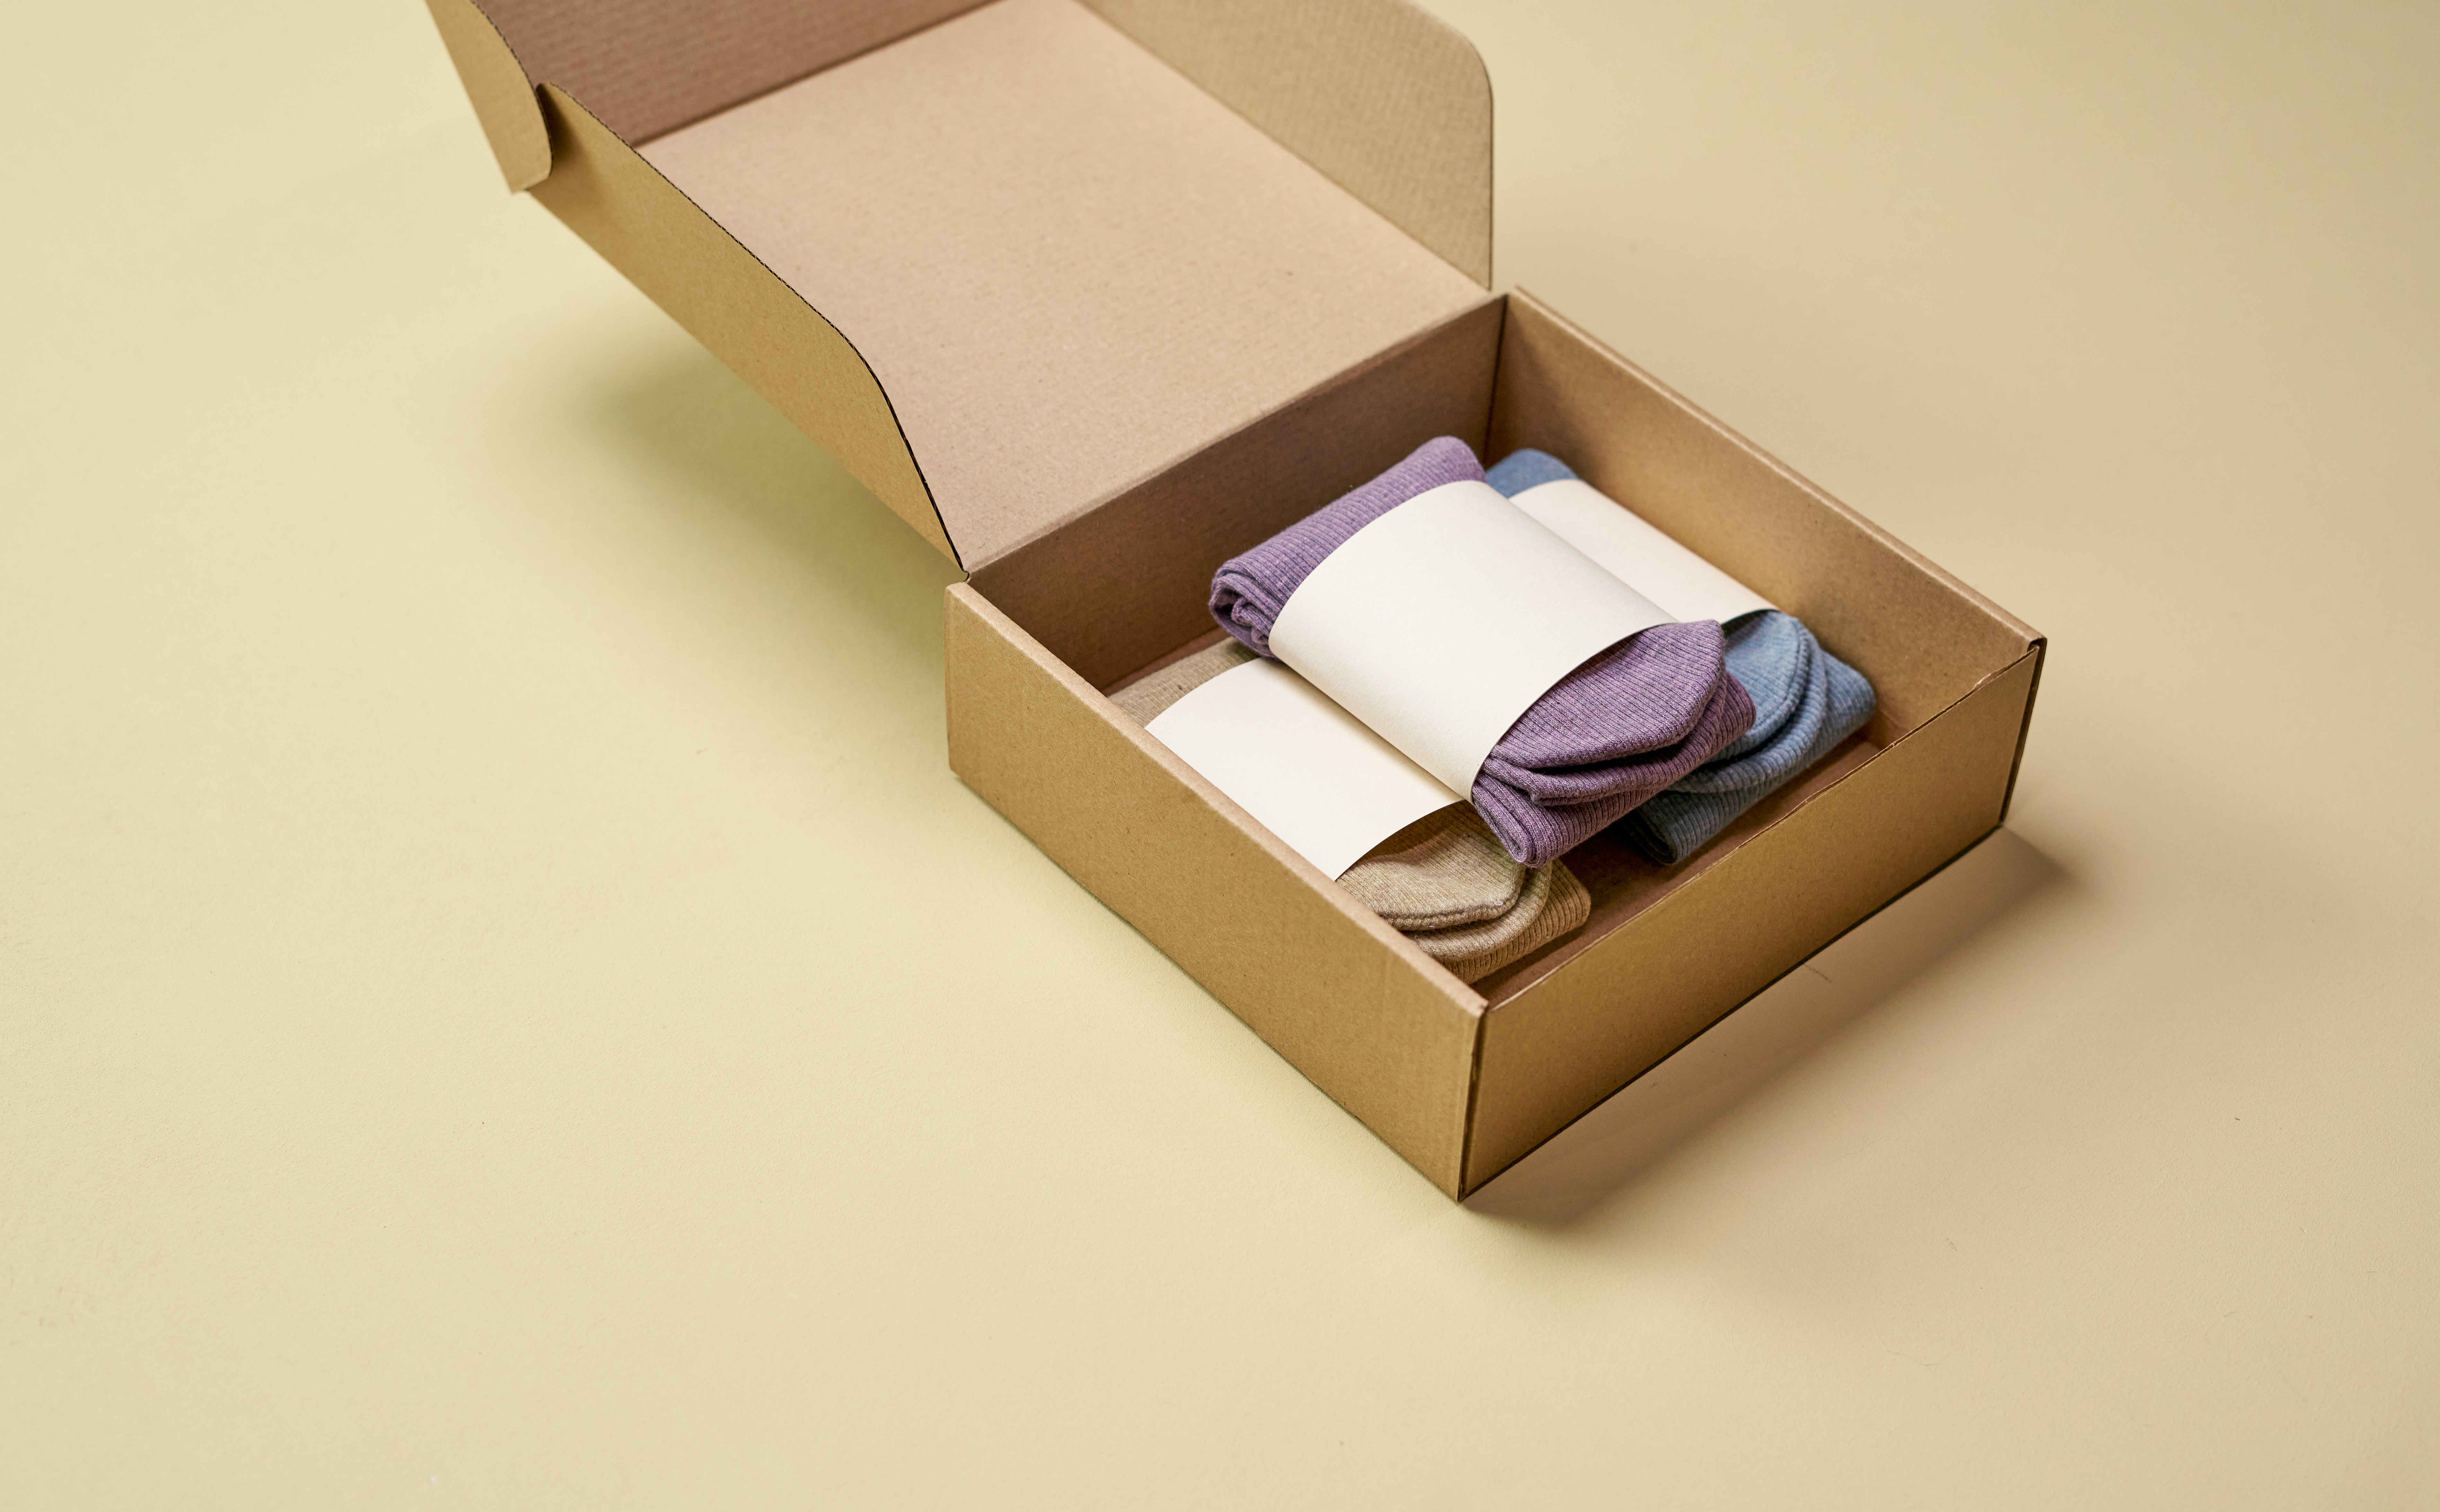
fashion, Packing materials, rectangle, shipping box, wood, carton, packaging and labeling, box, chair, comfort, cardboard, table, plywood, fashion accessory, paper, paper product, hardwood, magenta, couch, house, room, metal, bag, armrest, leather, art, shelving